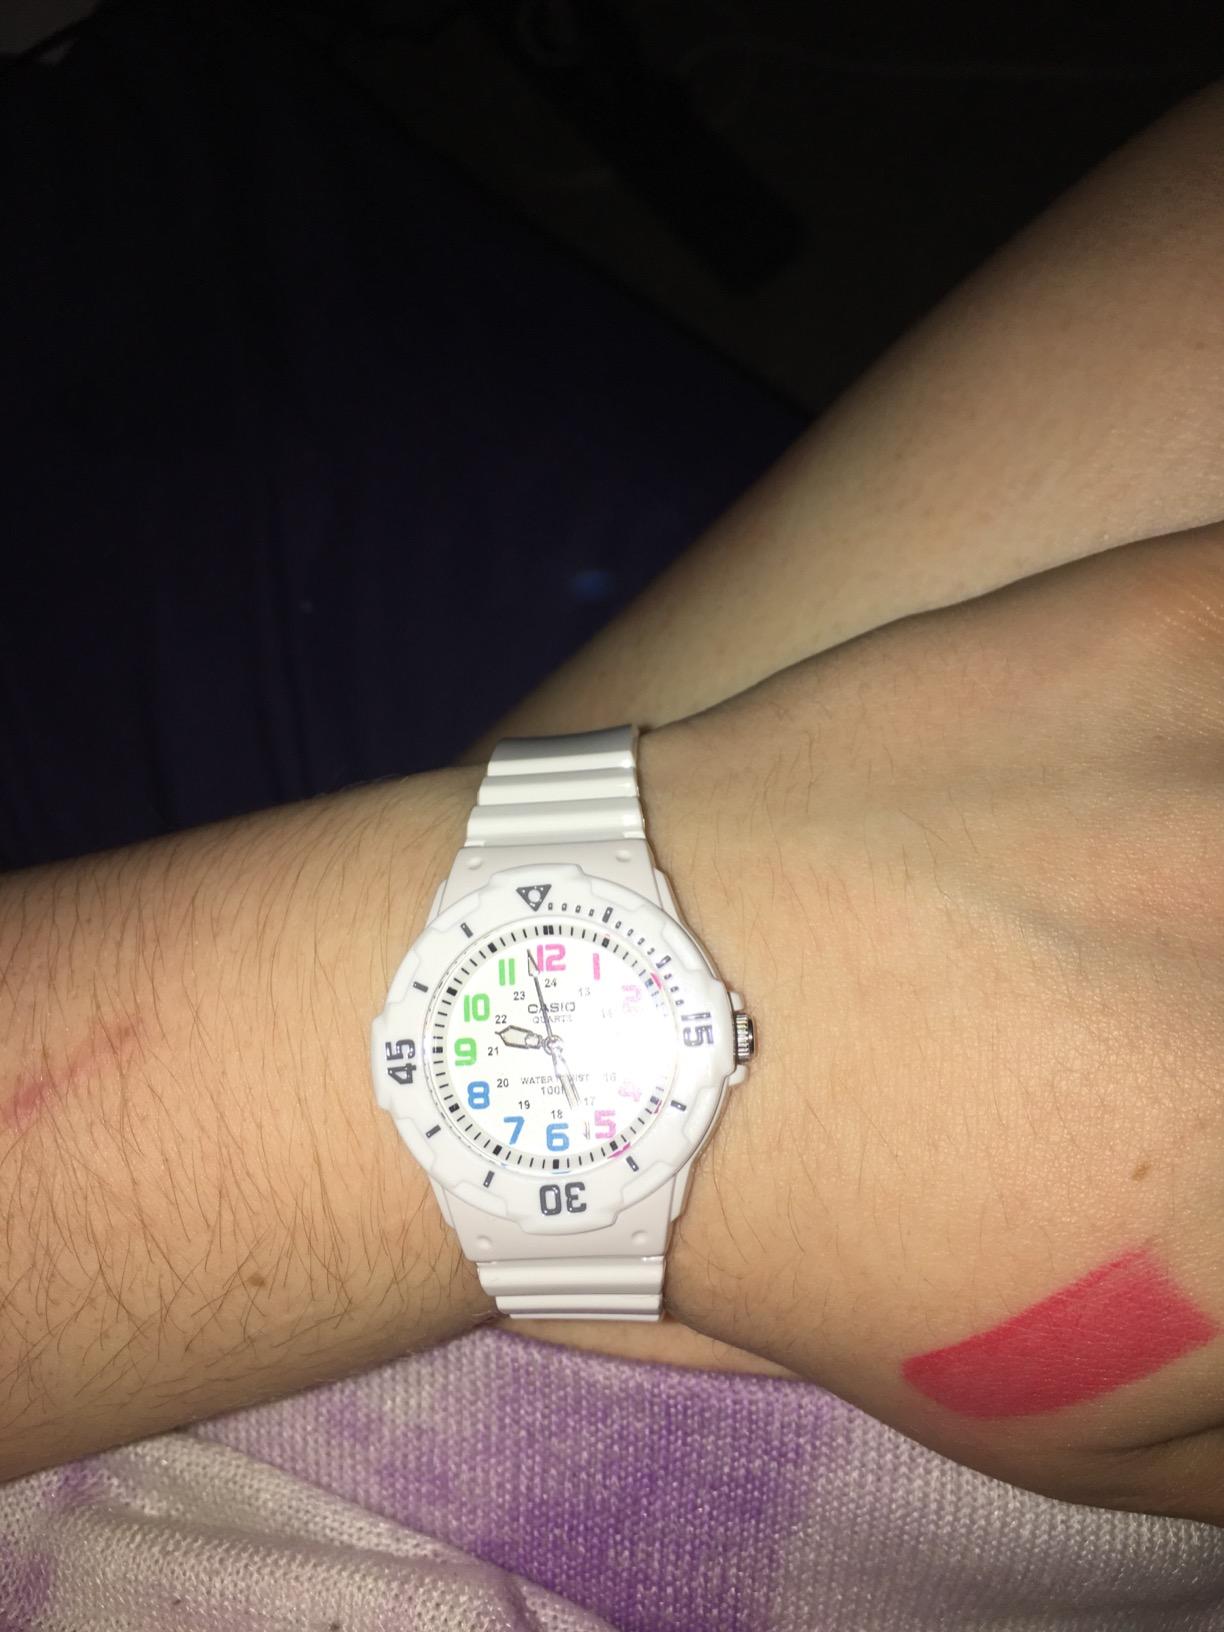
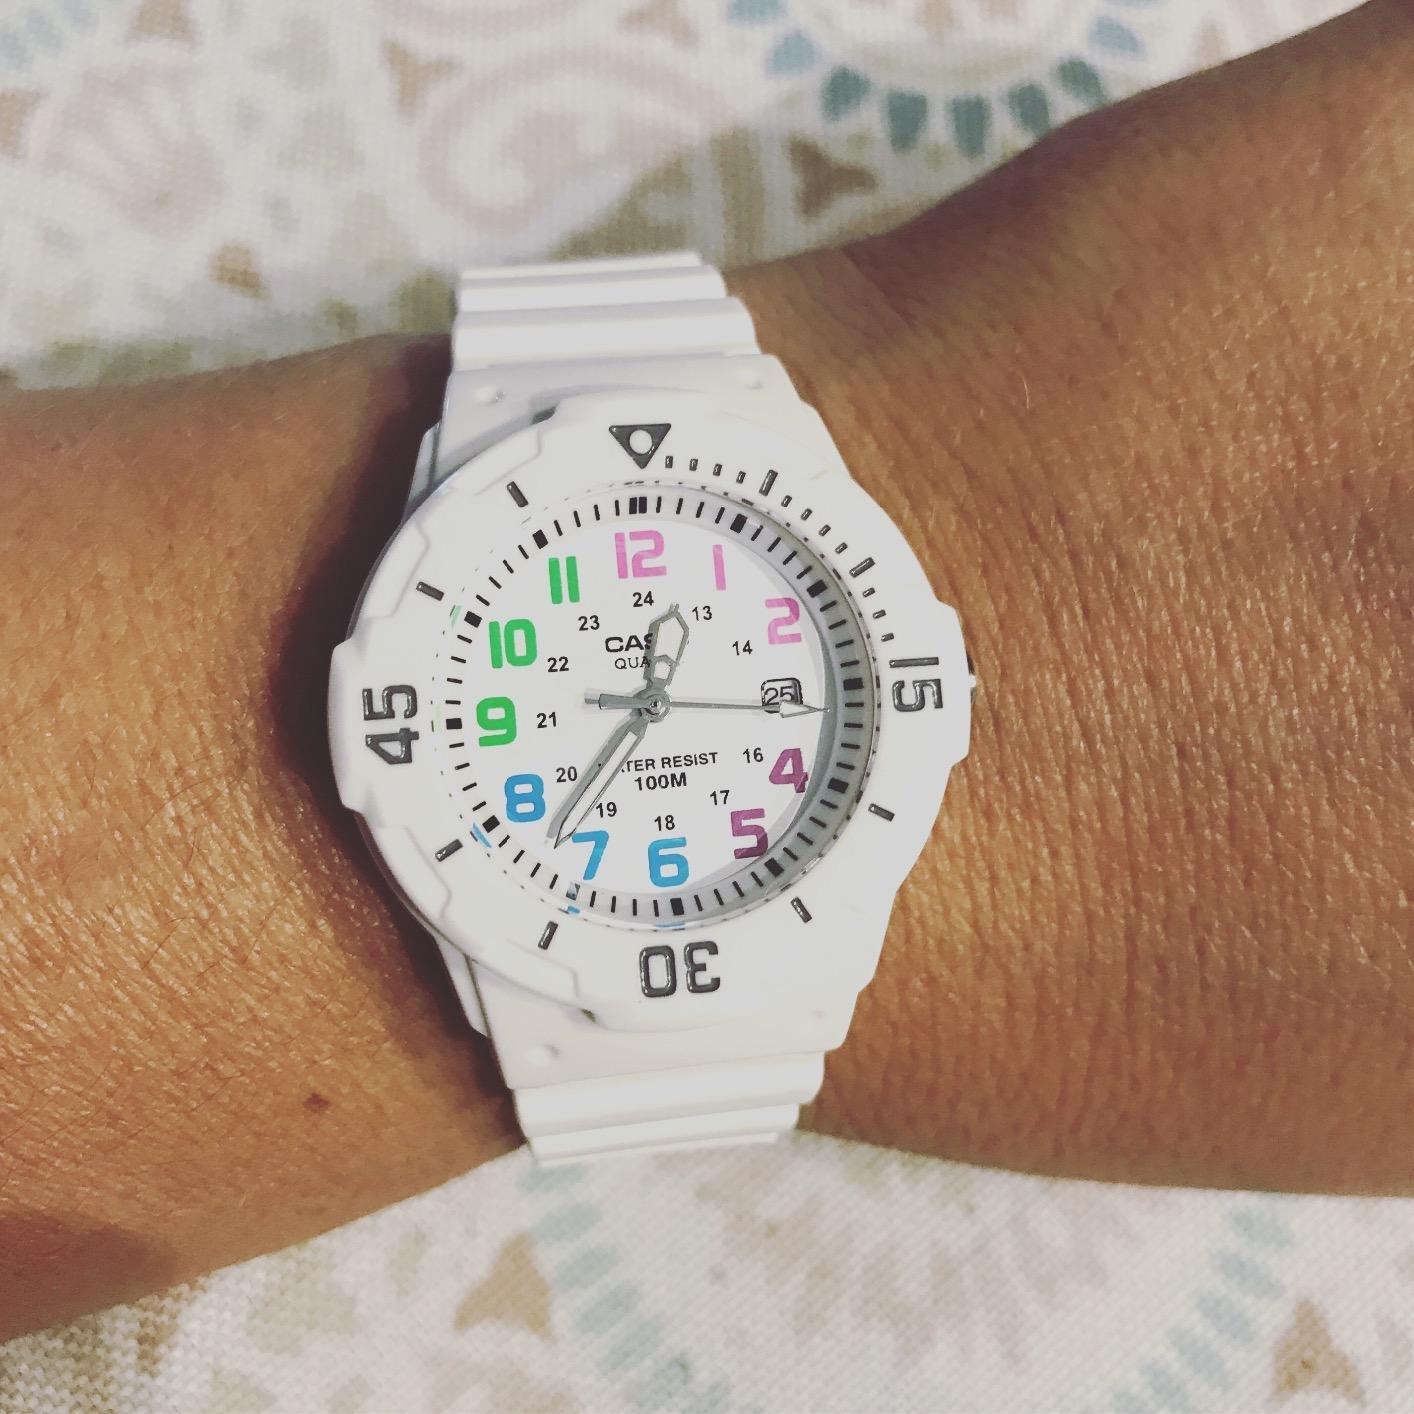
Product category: accessories_watch
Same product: yes